The Psychedelic Experience

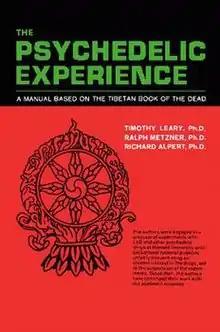

The Psychedelic Experience: A Manual Based on The Tibetan Book of the Dead (commonly referred to as The Psychedelic Experience) is a 1964 book about using psychedelic drugs that was coauthored by Timothy Leary, Ralph Metzner and Richard Alpert. All three authors had taken part in research investigating the therapeutic potential of psychedelic drugs such as LSD, psilocybin and mescaline in addition to the ability of these substances to sometimes induce religious and mystical states of consciousness.